Ernst Königsgarten

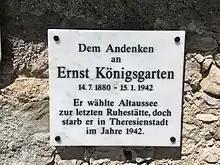
New Memory plaque in Altaussee, installed in 2018

Hugo Königsgarten, living in Vienna, was immediately in danger after the "Anschluss", not only as a Jew, but also as a member of the "politically hottest cabaret of Vienna", the "ABC". He left Austria on 13 March 1938 on the day of the "Anschluss", on one of the last scheduled trains to Switzerland. Thanks to his Czech passport, he was able to cross the border unmolested. Two days later, the Gestapo arrived at his house to arrest him. Thanks to his brother Henry living in England and being able to act as guarantor, he was able to get an entry visa and continue his involvement in cabaret, jointly forming the exile cabaret "Laterndl" in Hampstead. Like his mother and brother he was later able to obtain British citizenship. Lisi Bohne followed her sons to London in September 1938. Max Bohne (born 1883), who had also moved to Vienna in 1933, but by 1938 was living separately from Lisi, stayed behind in Vienna in 1938. After being forced into ever smaller accommodation, he too was deported to Theresienstadt on 20 August 1942, where he died a year later. Lisi only became aware of the fate of both Ernst Königsgarten and Max Bohne after the war. She died in London in 1956.